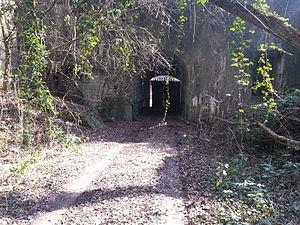
L'entrée principale du fort d'Andoy situé au Sud-Est de Namur
Le fort d'Andoy, situé à Andoy, sur les hauteurs du Condroz et à 7,5 kilomètres au sud-est de Namur, servit à la défense de la ville de Namur durant les deux guerres mondiales du XXᵉ siècle, en 1914 et en 1940.
Wierde [vjɛʀd] est une section de la ville belge de Namur située en Région wallonne dans la province de Namur.